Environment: real
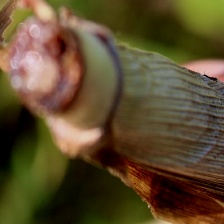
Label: fall_armyworm